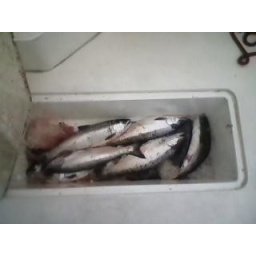
fishn kenosha 4-24-10 2-5 foot waves. 12 fish in the boat